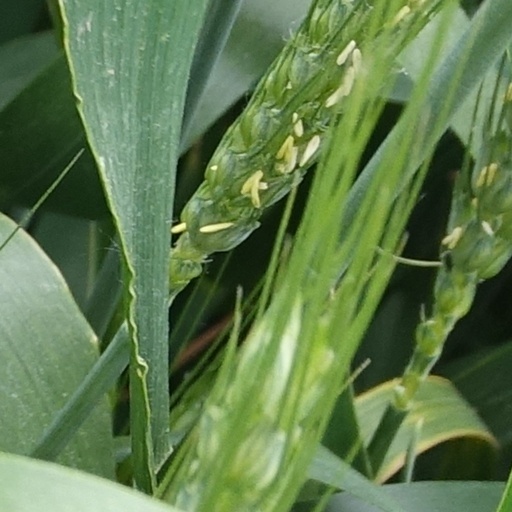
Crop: wheat